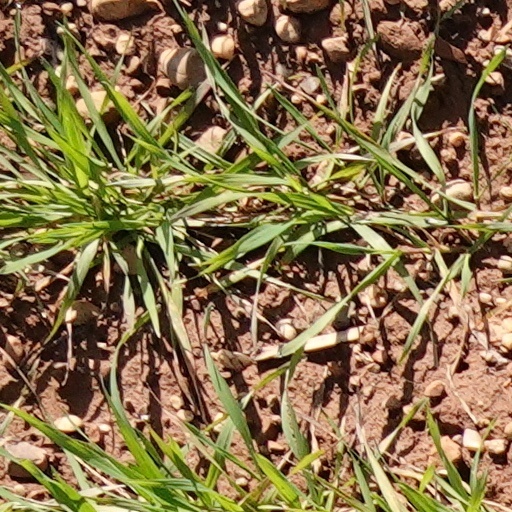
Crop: wheat